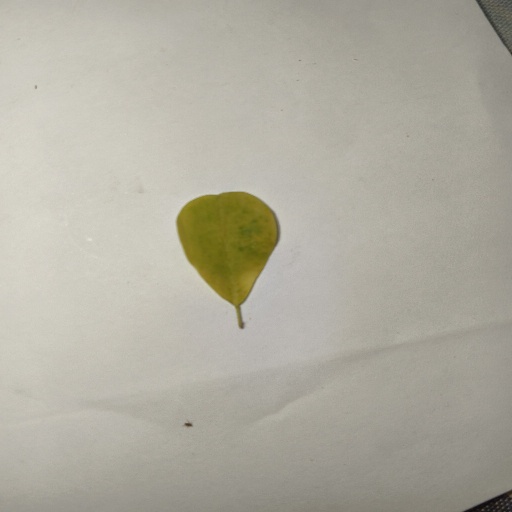
Species: Sojina
Leaf condition: Yellow Leaf